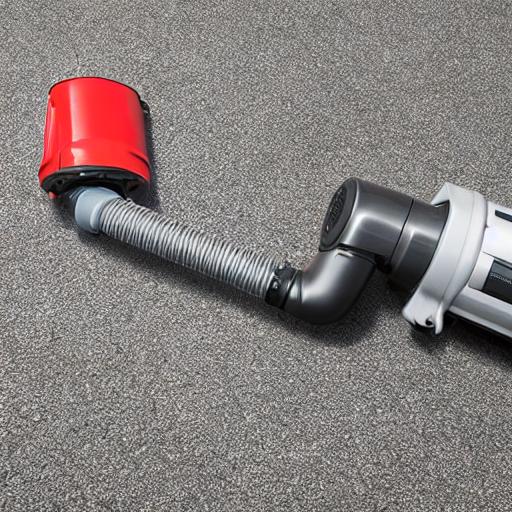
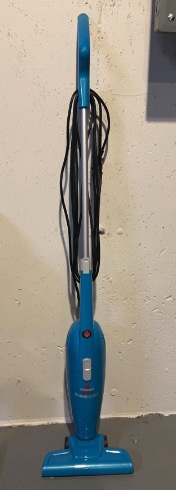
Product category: items_vacuum
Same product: no